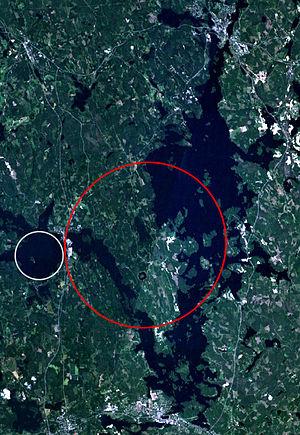
Keurusselkä est un lac de Finlande-Centrale entre les municipalités de Keuruu au nord et Mänttä au sud. Il couvre une superficie de 117,3 km². Sa profondeur moyenne est de 6,4 m et sa profondeur maximale est de 40 m. Sa surface se trouve à 105,4 m au-dessus du niveau de la mer. Le lac a 27 km de long et fait partie du réseau hydrographique Kokemäenjoki. Le Keurusselkä gagne un peu de renommée internationale en 2004 quand une paire de géologues amateurs y ont découvert un ancien impact de cratère sous la côte ouest du lac.